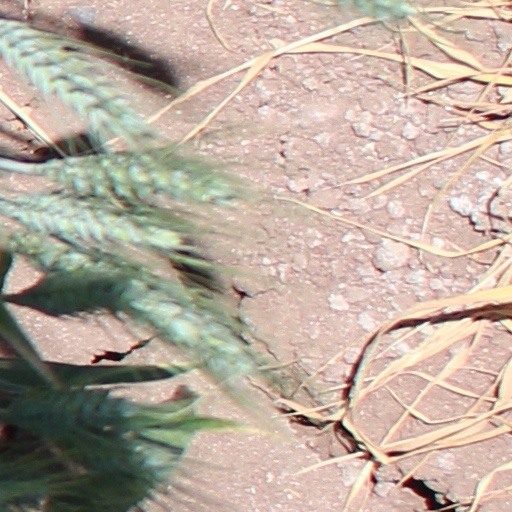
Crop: wheat